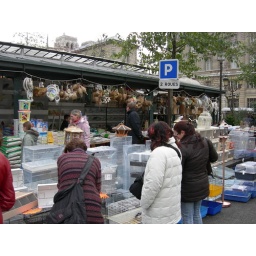
Another view of the market, showing the plethora of small animals and birds offered to brighten up small Paris apartments in the winter